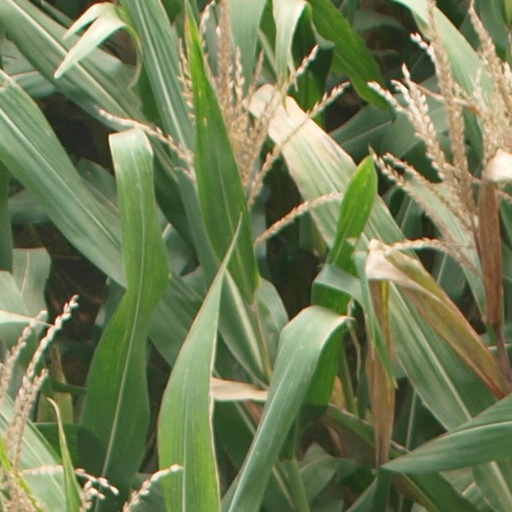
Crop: maize; corn